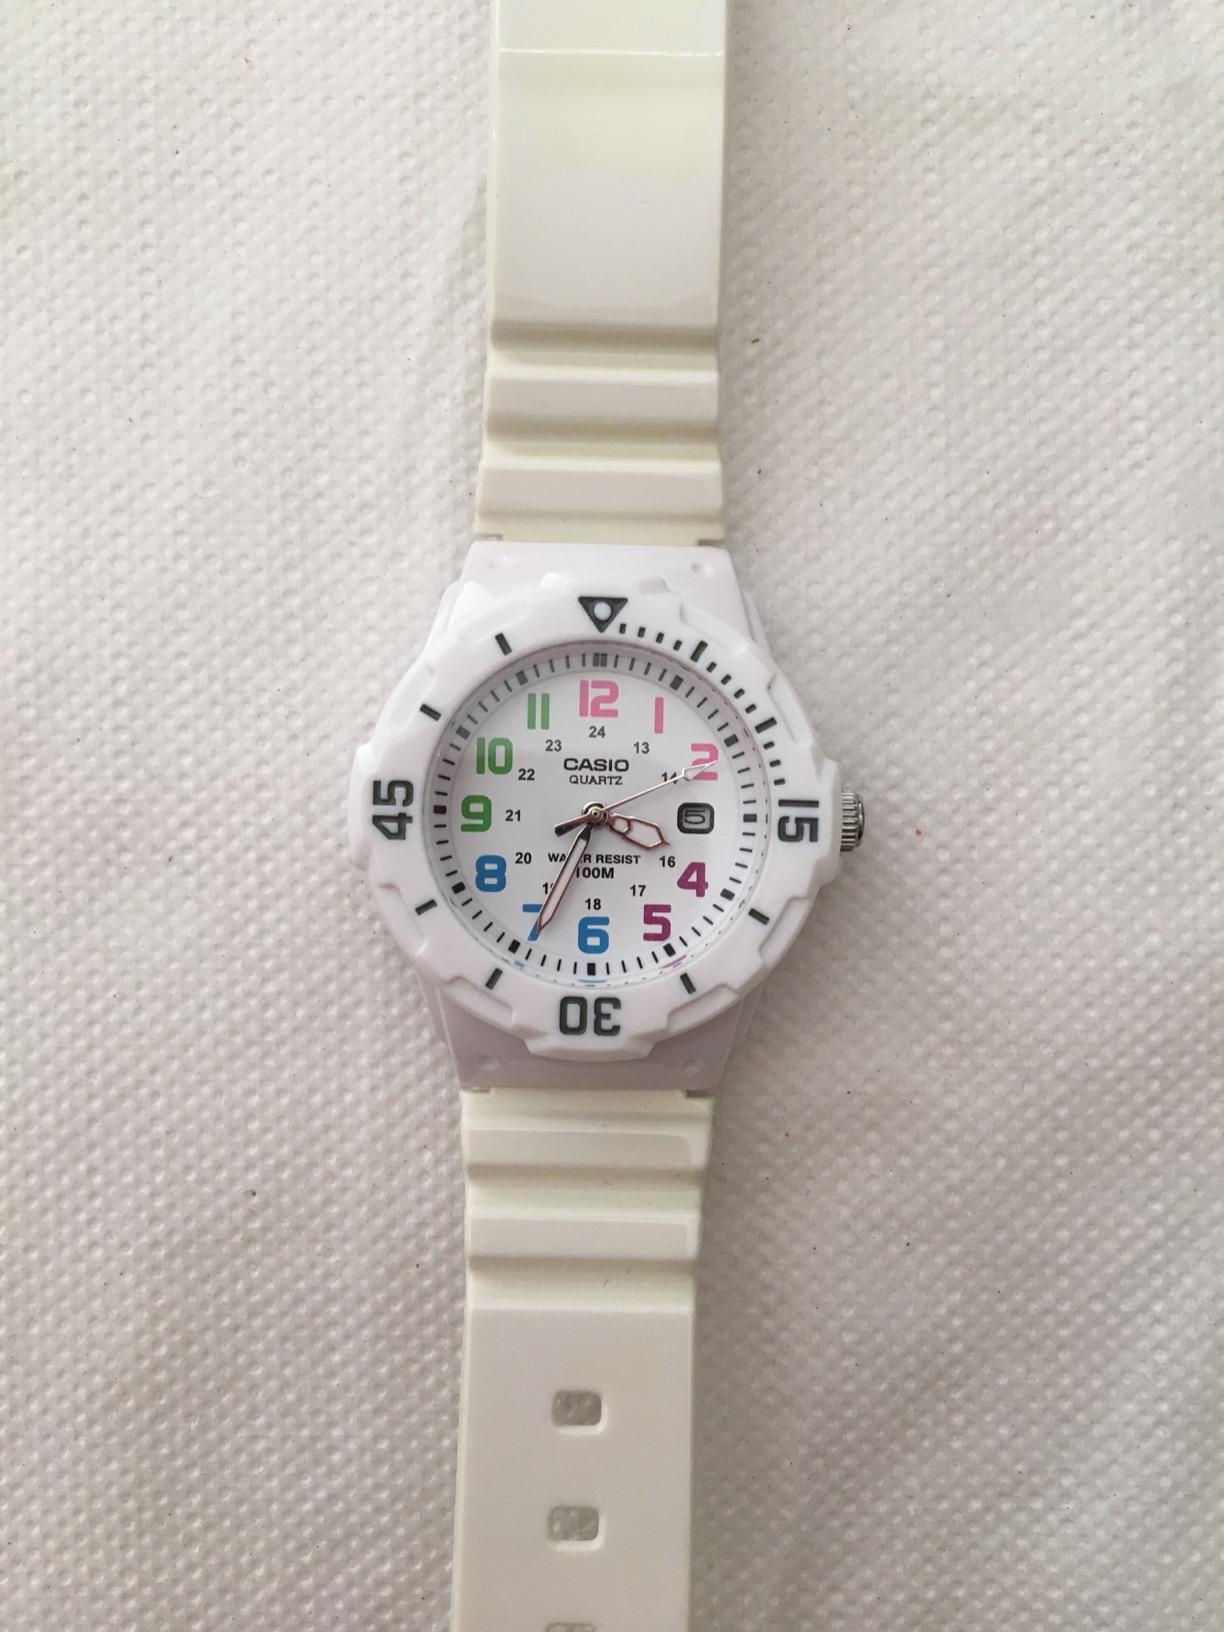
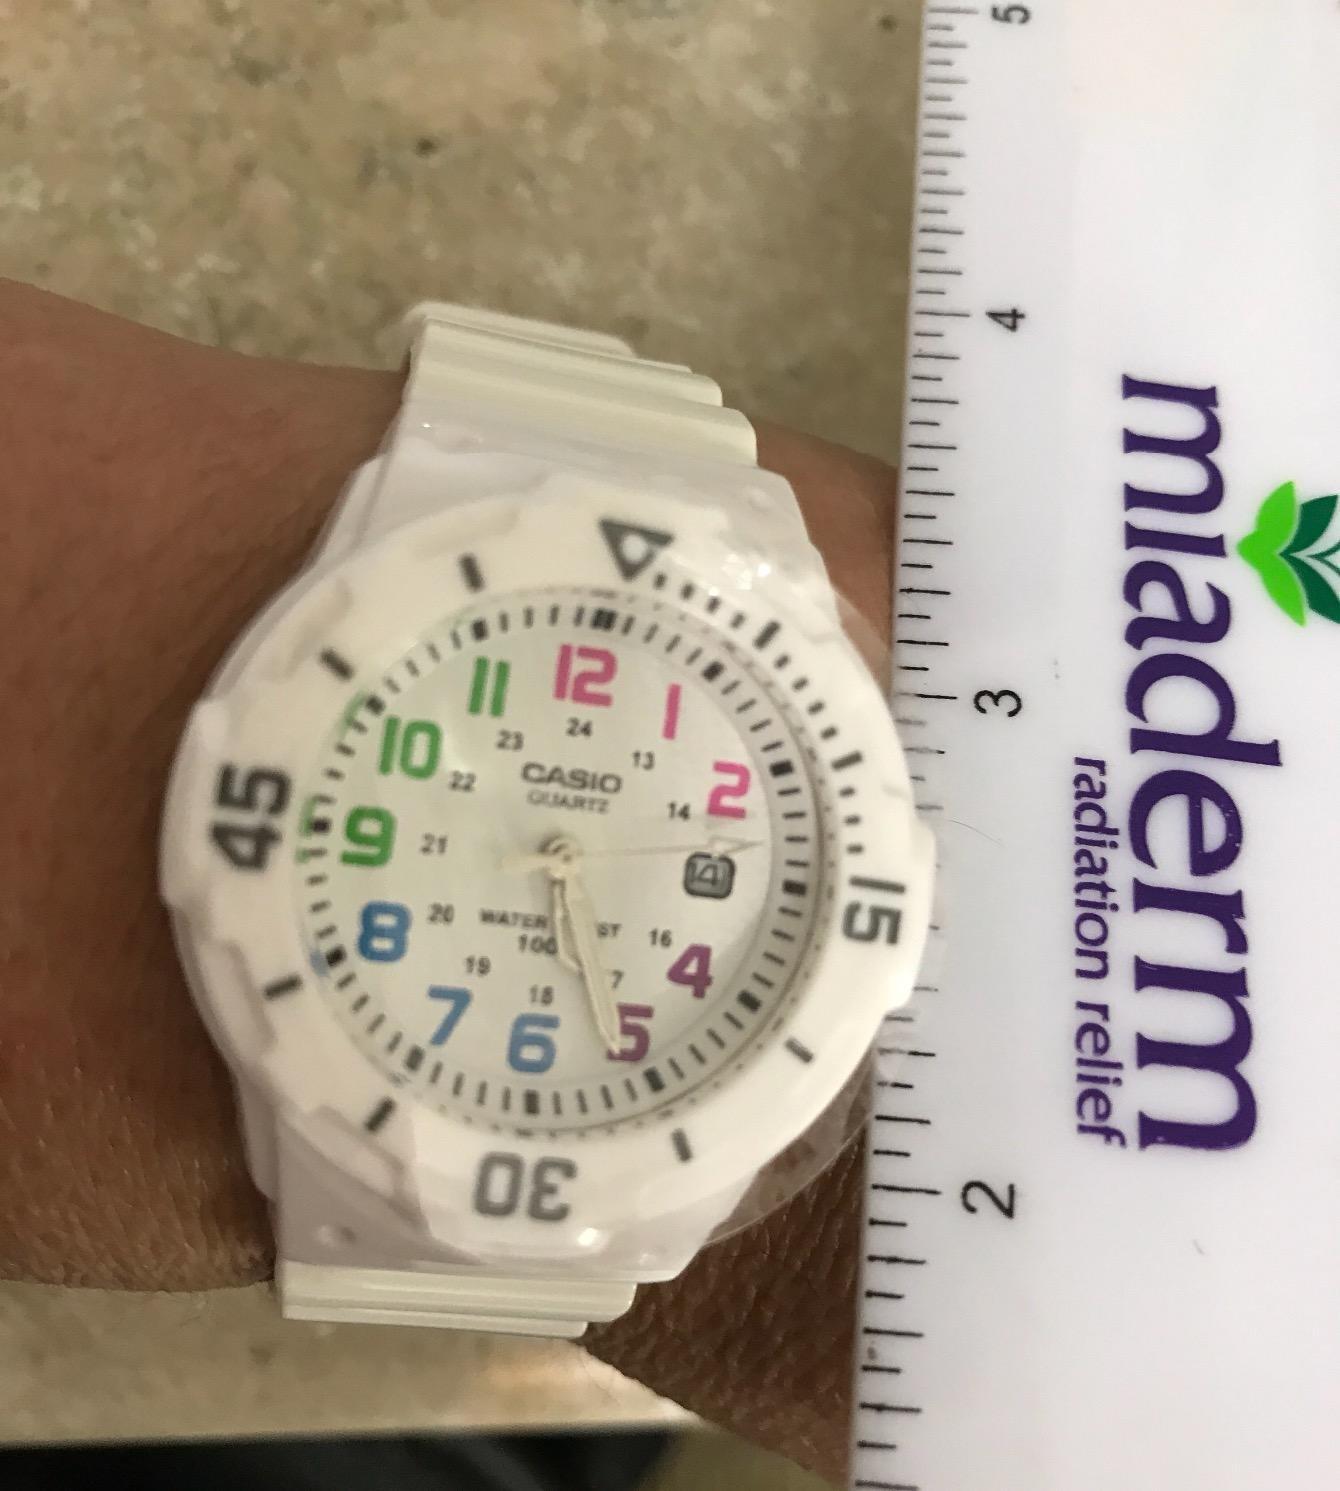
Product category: accessories_watch
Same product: yes